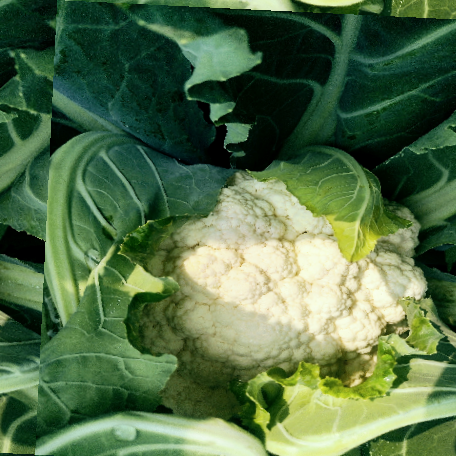
Label: Disease Free